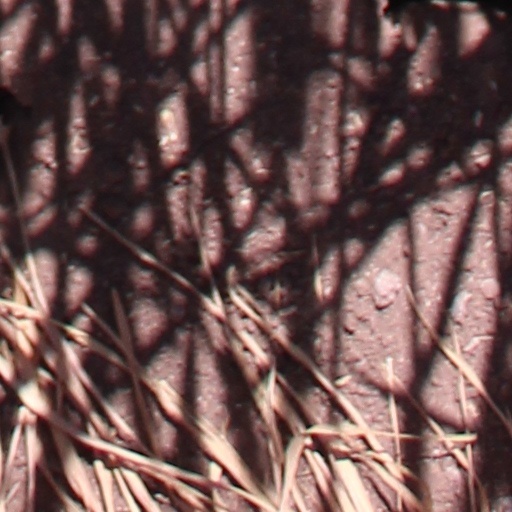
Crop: wheat